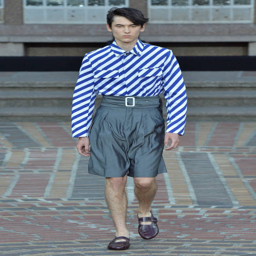
a model walks the runway at the fashion show during paris menswear fashion week .